Paschal Robinson

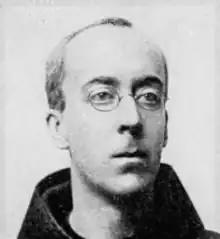

Paschal Robinson, O.F.M., (born David Robinson; 26 April 1870 – 27 August 1948) was an Irish ecclesiastical diplomat, journalist, and medievalist. He served as the titular archbishop of Tyana and the first apostolic nuncio to Ireland since the 17th-century Archbishop Rinuccini. Influential in his position, he served as nuncio from January 1930 until his death in 1948.